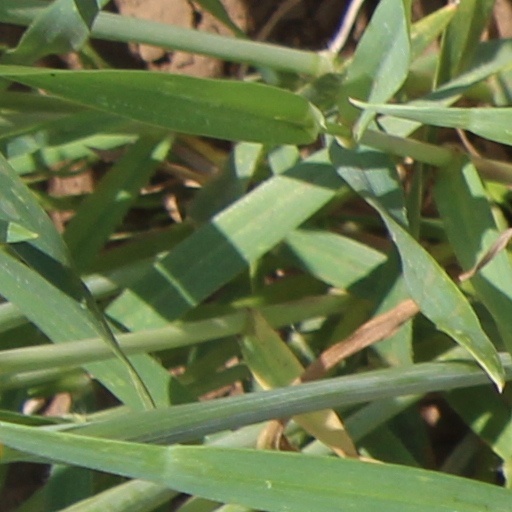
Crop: wheat